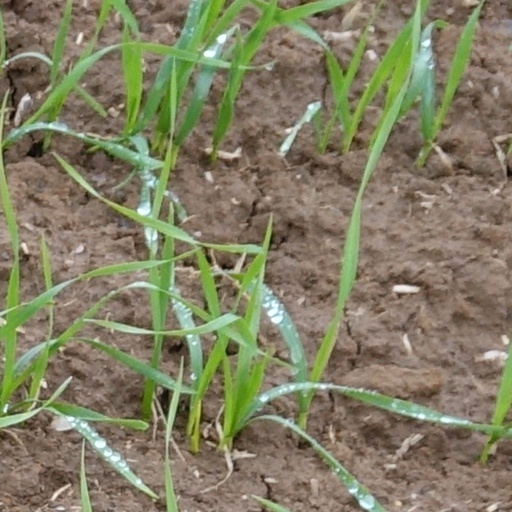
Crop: wheat